The Unexpected (2018 comic book)

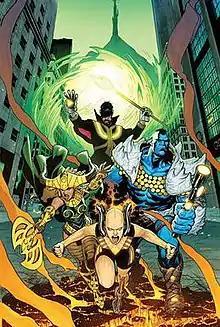
Textless cover to "The Unexpected" #1 (June 2018), by Ryan Sook, featuring Neon, Viking Judge, Ascendant, and Firebrand.

The Unexpected is an ongoing American superhero comic book written by Steve Orlando and published monthly by DC Comics. The series was part of the "New Age of DC Heroes" initiative, which launched following the conclusion of the "" crossover event, and began publication on June 6, 2018. It focuses on the titular team—consisting of Firebrand, Neon the Unknown, Viking Judge, and Ascendant—and follows their adventures, which relate to the events of "Dark Nights: Metal" and the Dark Multiverse.